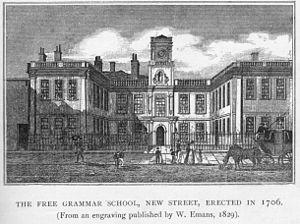
Une grammar school est, dans les pays anglophones, un établissement d'enseignement secondaire ou, plus rarement, d'enseignement primaire. Les origines des grammar schools remontent à l'Europe médiévale.